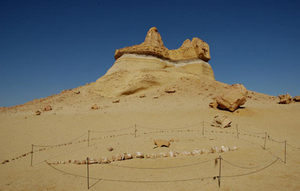
Le Ouadi Al-Hitan, ou la vallée des Baleines ou, est un oued situé dans le désert occidental de l’Égypte, à l'ouest du Fayoum, à 150 km au sud-ouest du Caire. Il est classé au patrimoine mondial de l'Unesco depuis avril 2005. Cette vallée doit son nom à ses nombreux fossiles du sous ordre de baleines archaeoceti qui y ont été découverts.